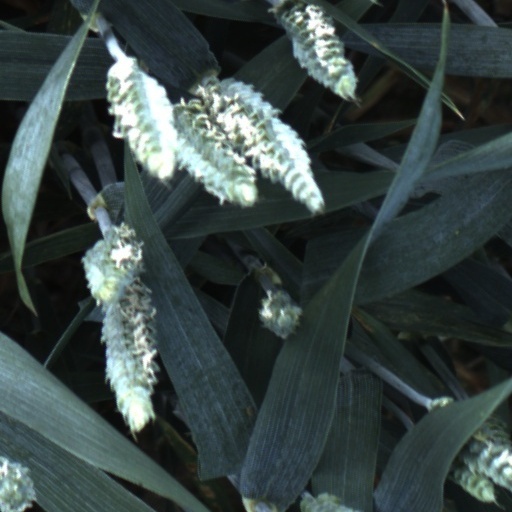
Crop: wheat